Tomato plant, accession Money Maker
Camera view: tilt-top (135 deg); turntable rotation: 120 degrees
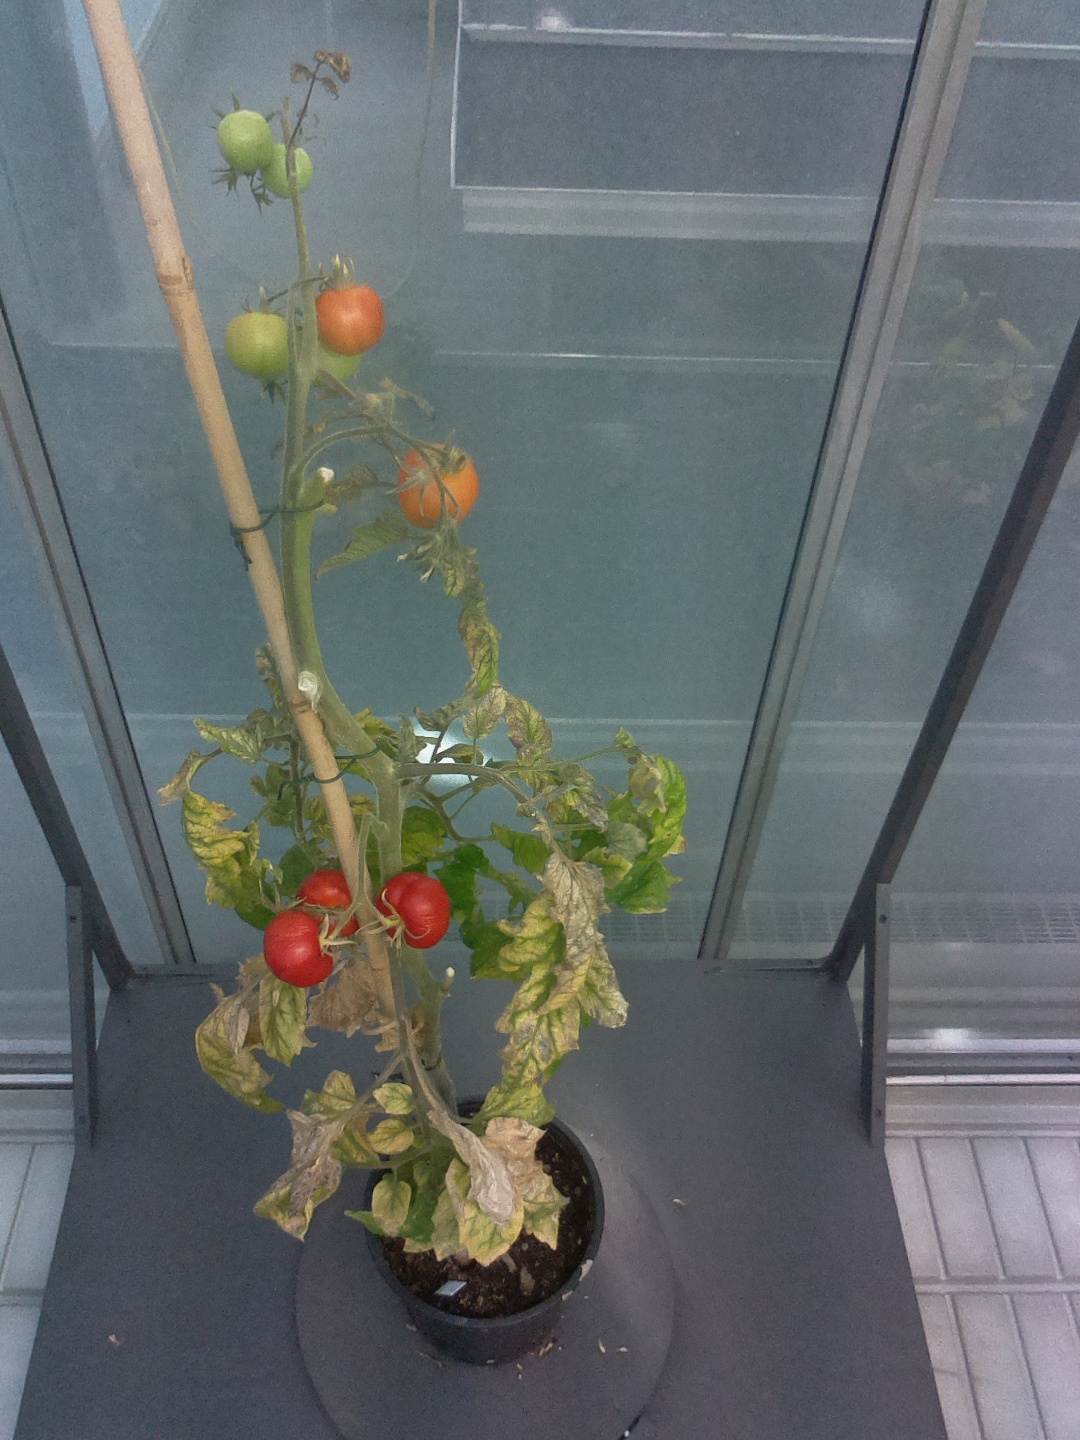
BBCH growth stage 85: 50%-60% of fruits show typical fully ripe color